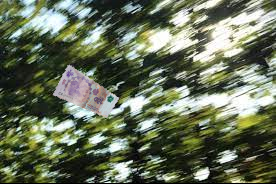
Denominación: 100